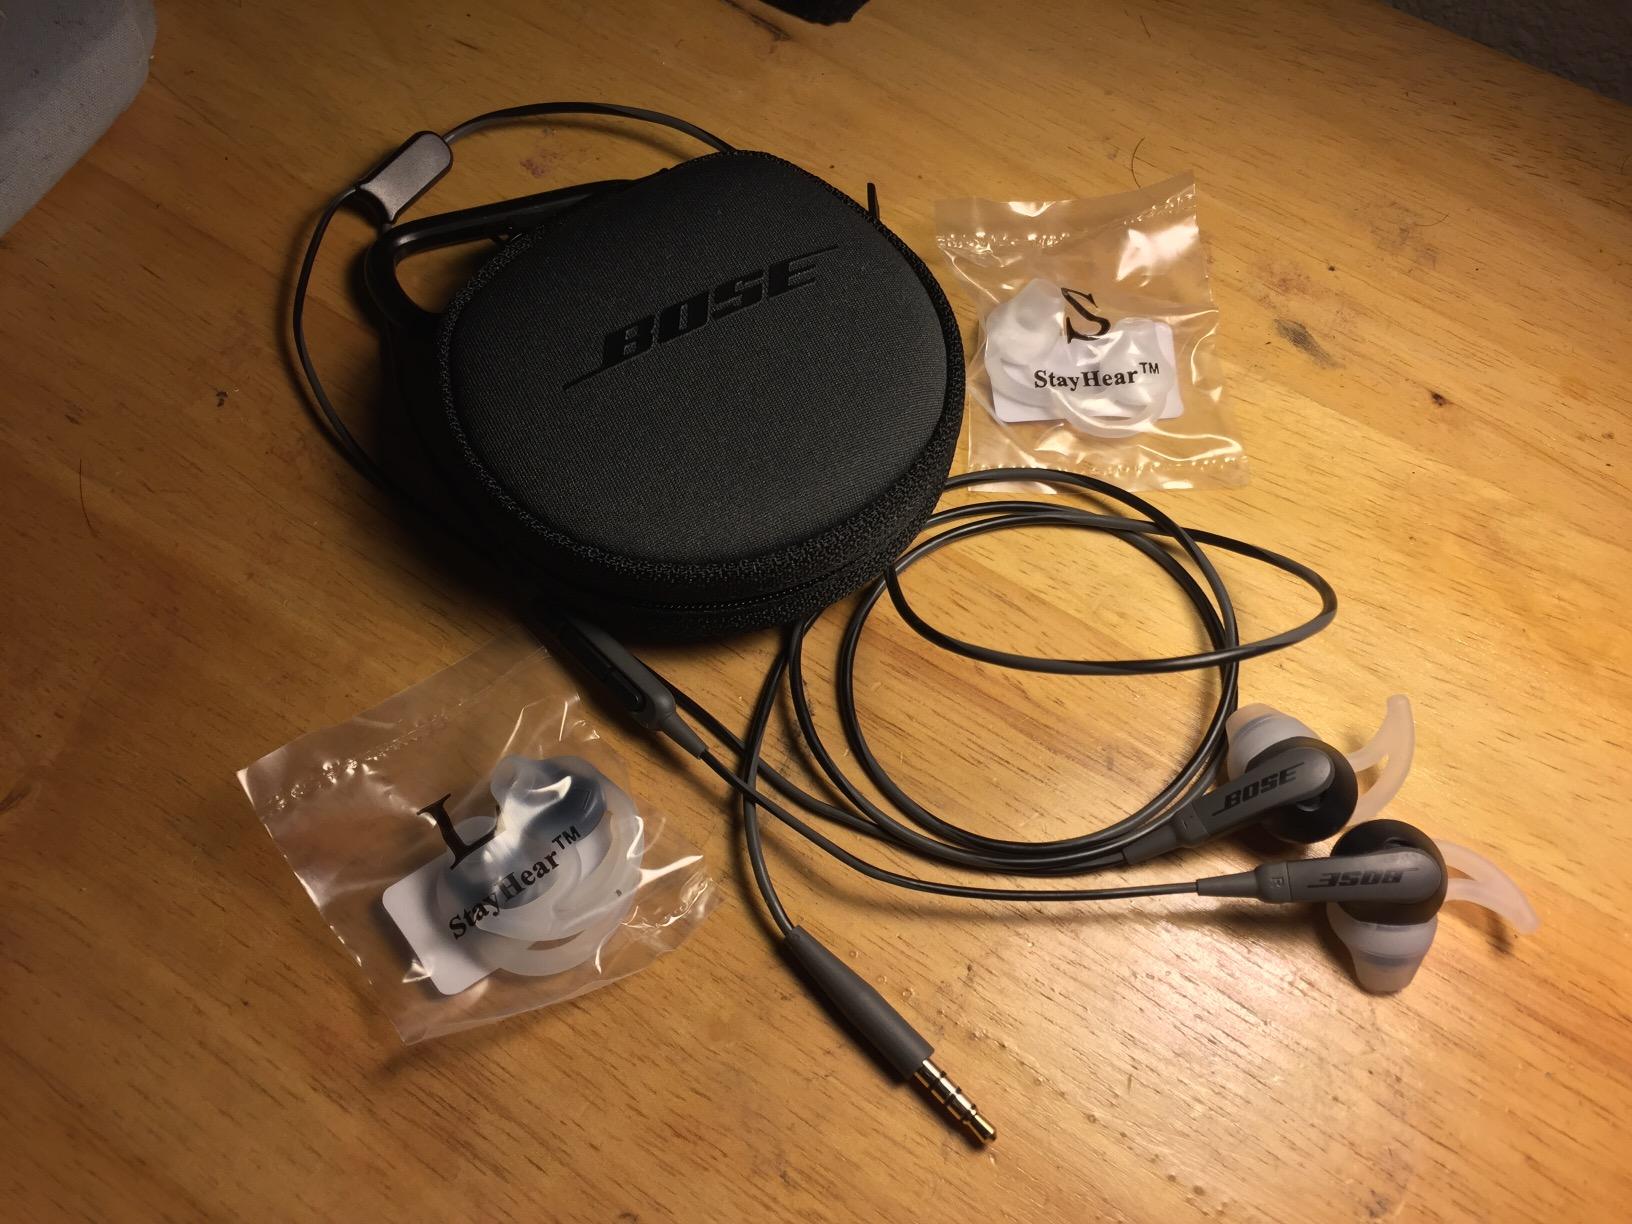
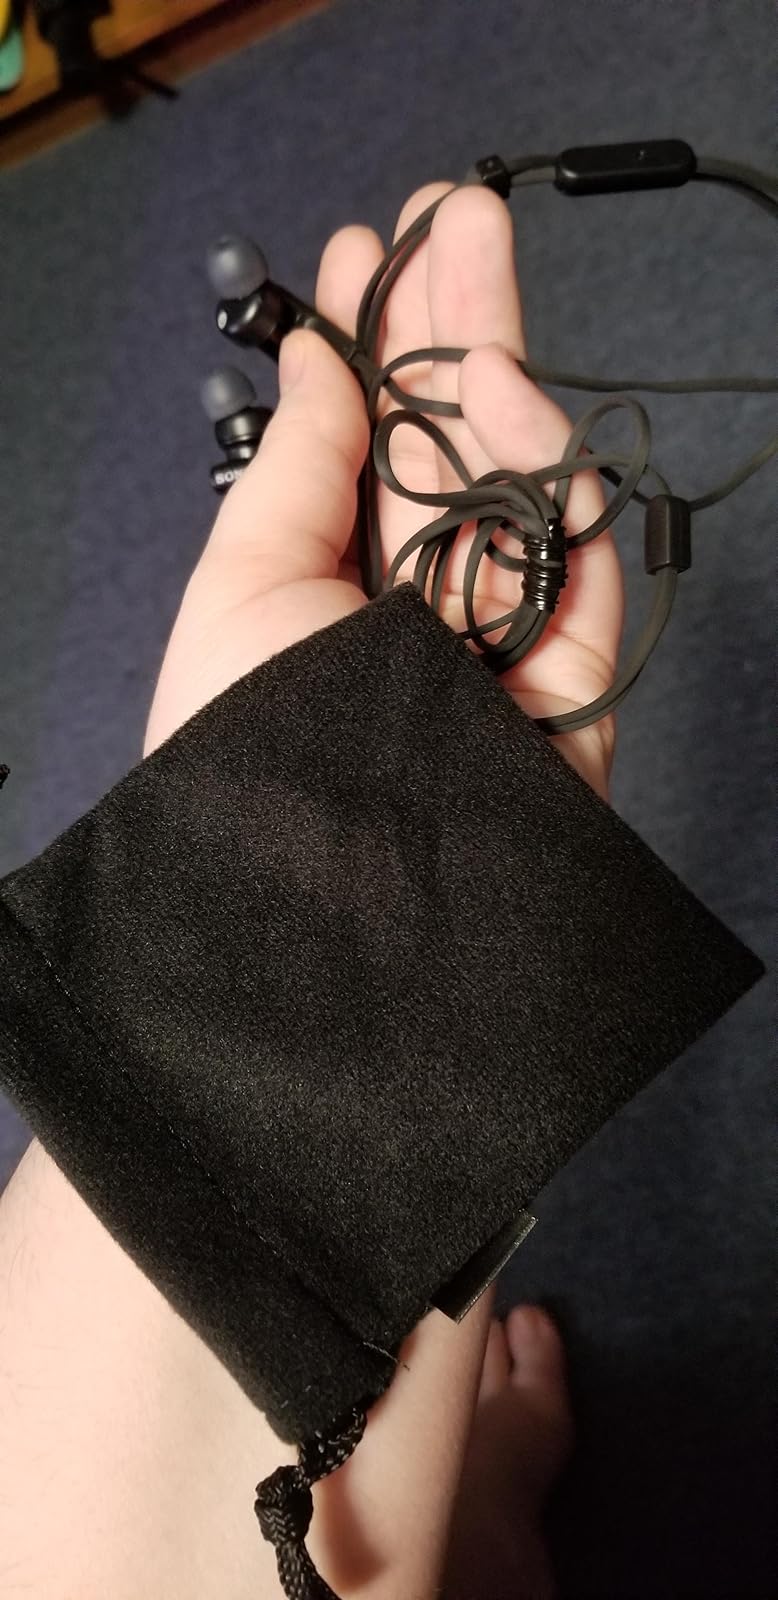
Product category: headphones
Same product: no